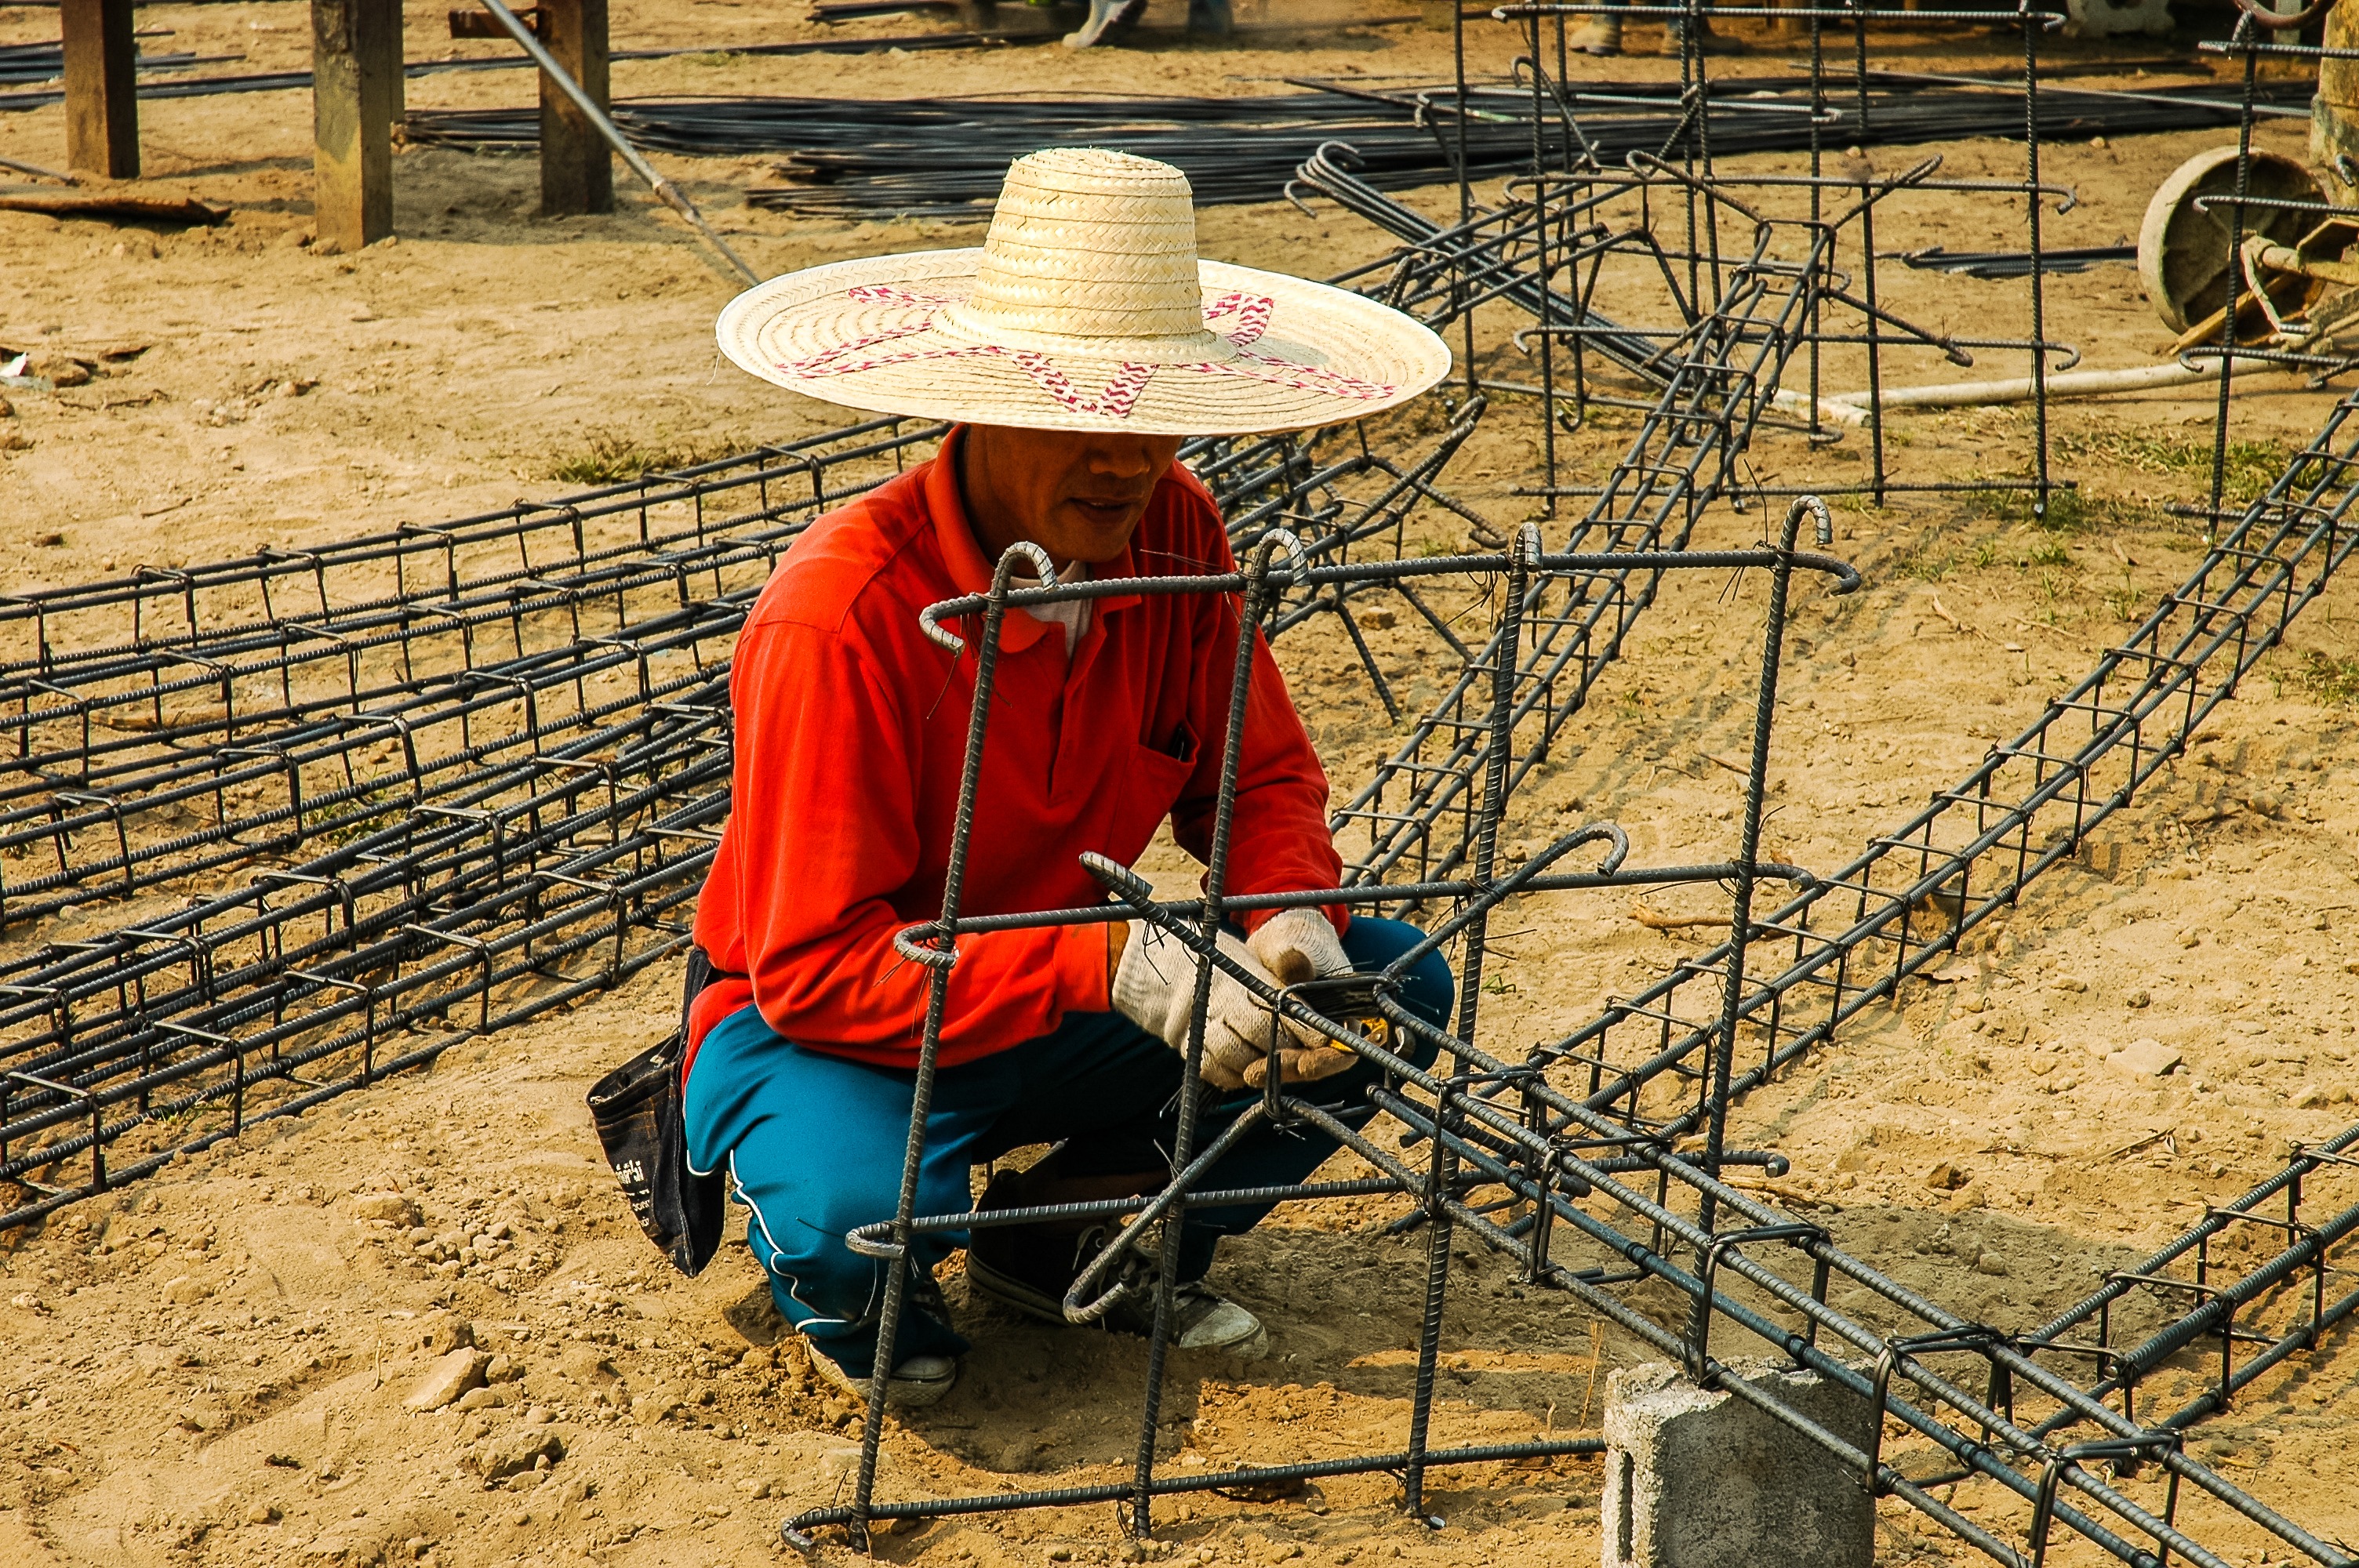
man, person, human, hat, thailand, temple, craftsmen, construction workers, sclupturor